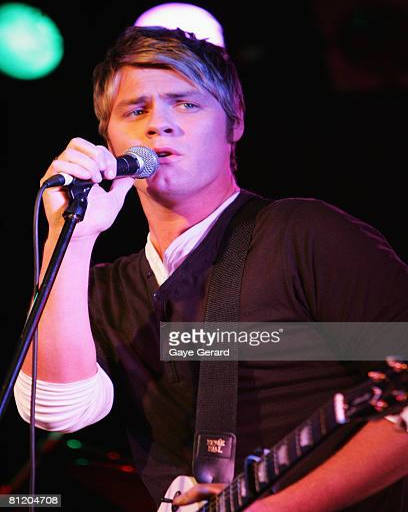
pop artist performs on stage